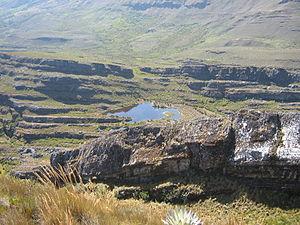
Pisba est une municipalité située dans le département de Boyacá, en Colombie.
Le Parc national naturel de la Cordillera de los Picachos est un parc national situé dans la Cordillère Orientale de la région andine de la Colombie. Il est réparti entre les départements de Meta, Caquetá et Huila, sur les municipalités de San Vicente del Caguán, Guacamayas et La Uribe.
Les aires protégées de Colombie sont gérées par le Sistema Nacional de Áreas Protegidas ou SINAP.